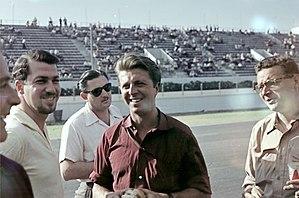
Le Grand Prix d'Allemagne 1961, disputé sur le Nürburgring le 6 août 1961, est la centième épreuve du championnat du monde de Formule 1 courue depuis 1950 et la sixième manche du championnat 1961. Il est également dénommé Grand Prix d'Europe 1961.
Le Grand Prix de Grande-Bretagne 1961, disputé sur le circuit d'Aintree le 15 juillet 1961, est la quatre-vingt-dix-neuvième épreuve du championnat du monde de Formule 1 courue depuis 1950 et la cinquième manche du championnat 1961.
Le Grand Prix d'Italie 1961, disputé sur l'Autodromo Nazionale di Monza le 10 septembre 1961, est la cent-unième épreuve du championnat du monde de Formule 1 courue depuis 1950 et la septième manche du championnat 1961.
Le Grand Prix des Pays-Bas 1961, disputé sur le circuit de Zandvoort le 22 mai 1961, est la quatre-vingt-seizième épreuve du championnat du monde de Formule 1 courue depuis 1950 et la deuxième manche du championnat 1961.